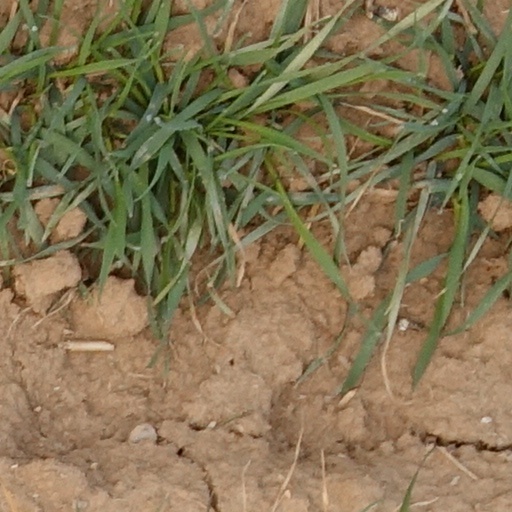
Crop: wheat